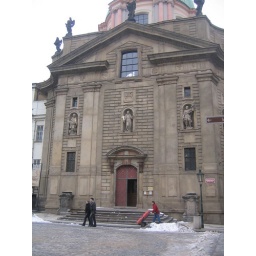
building near the bridge